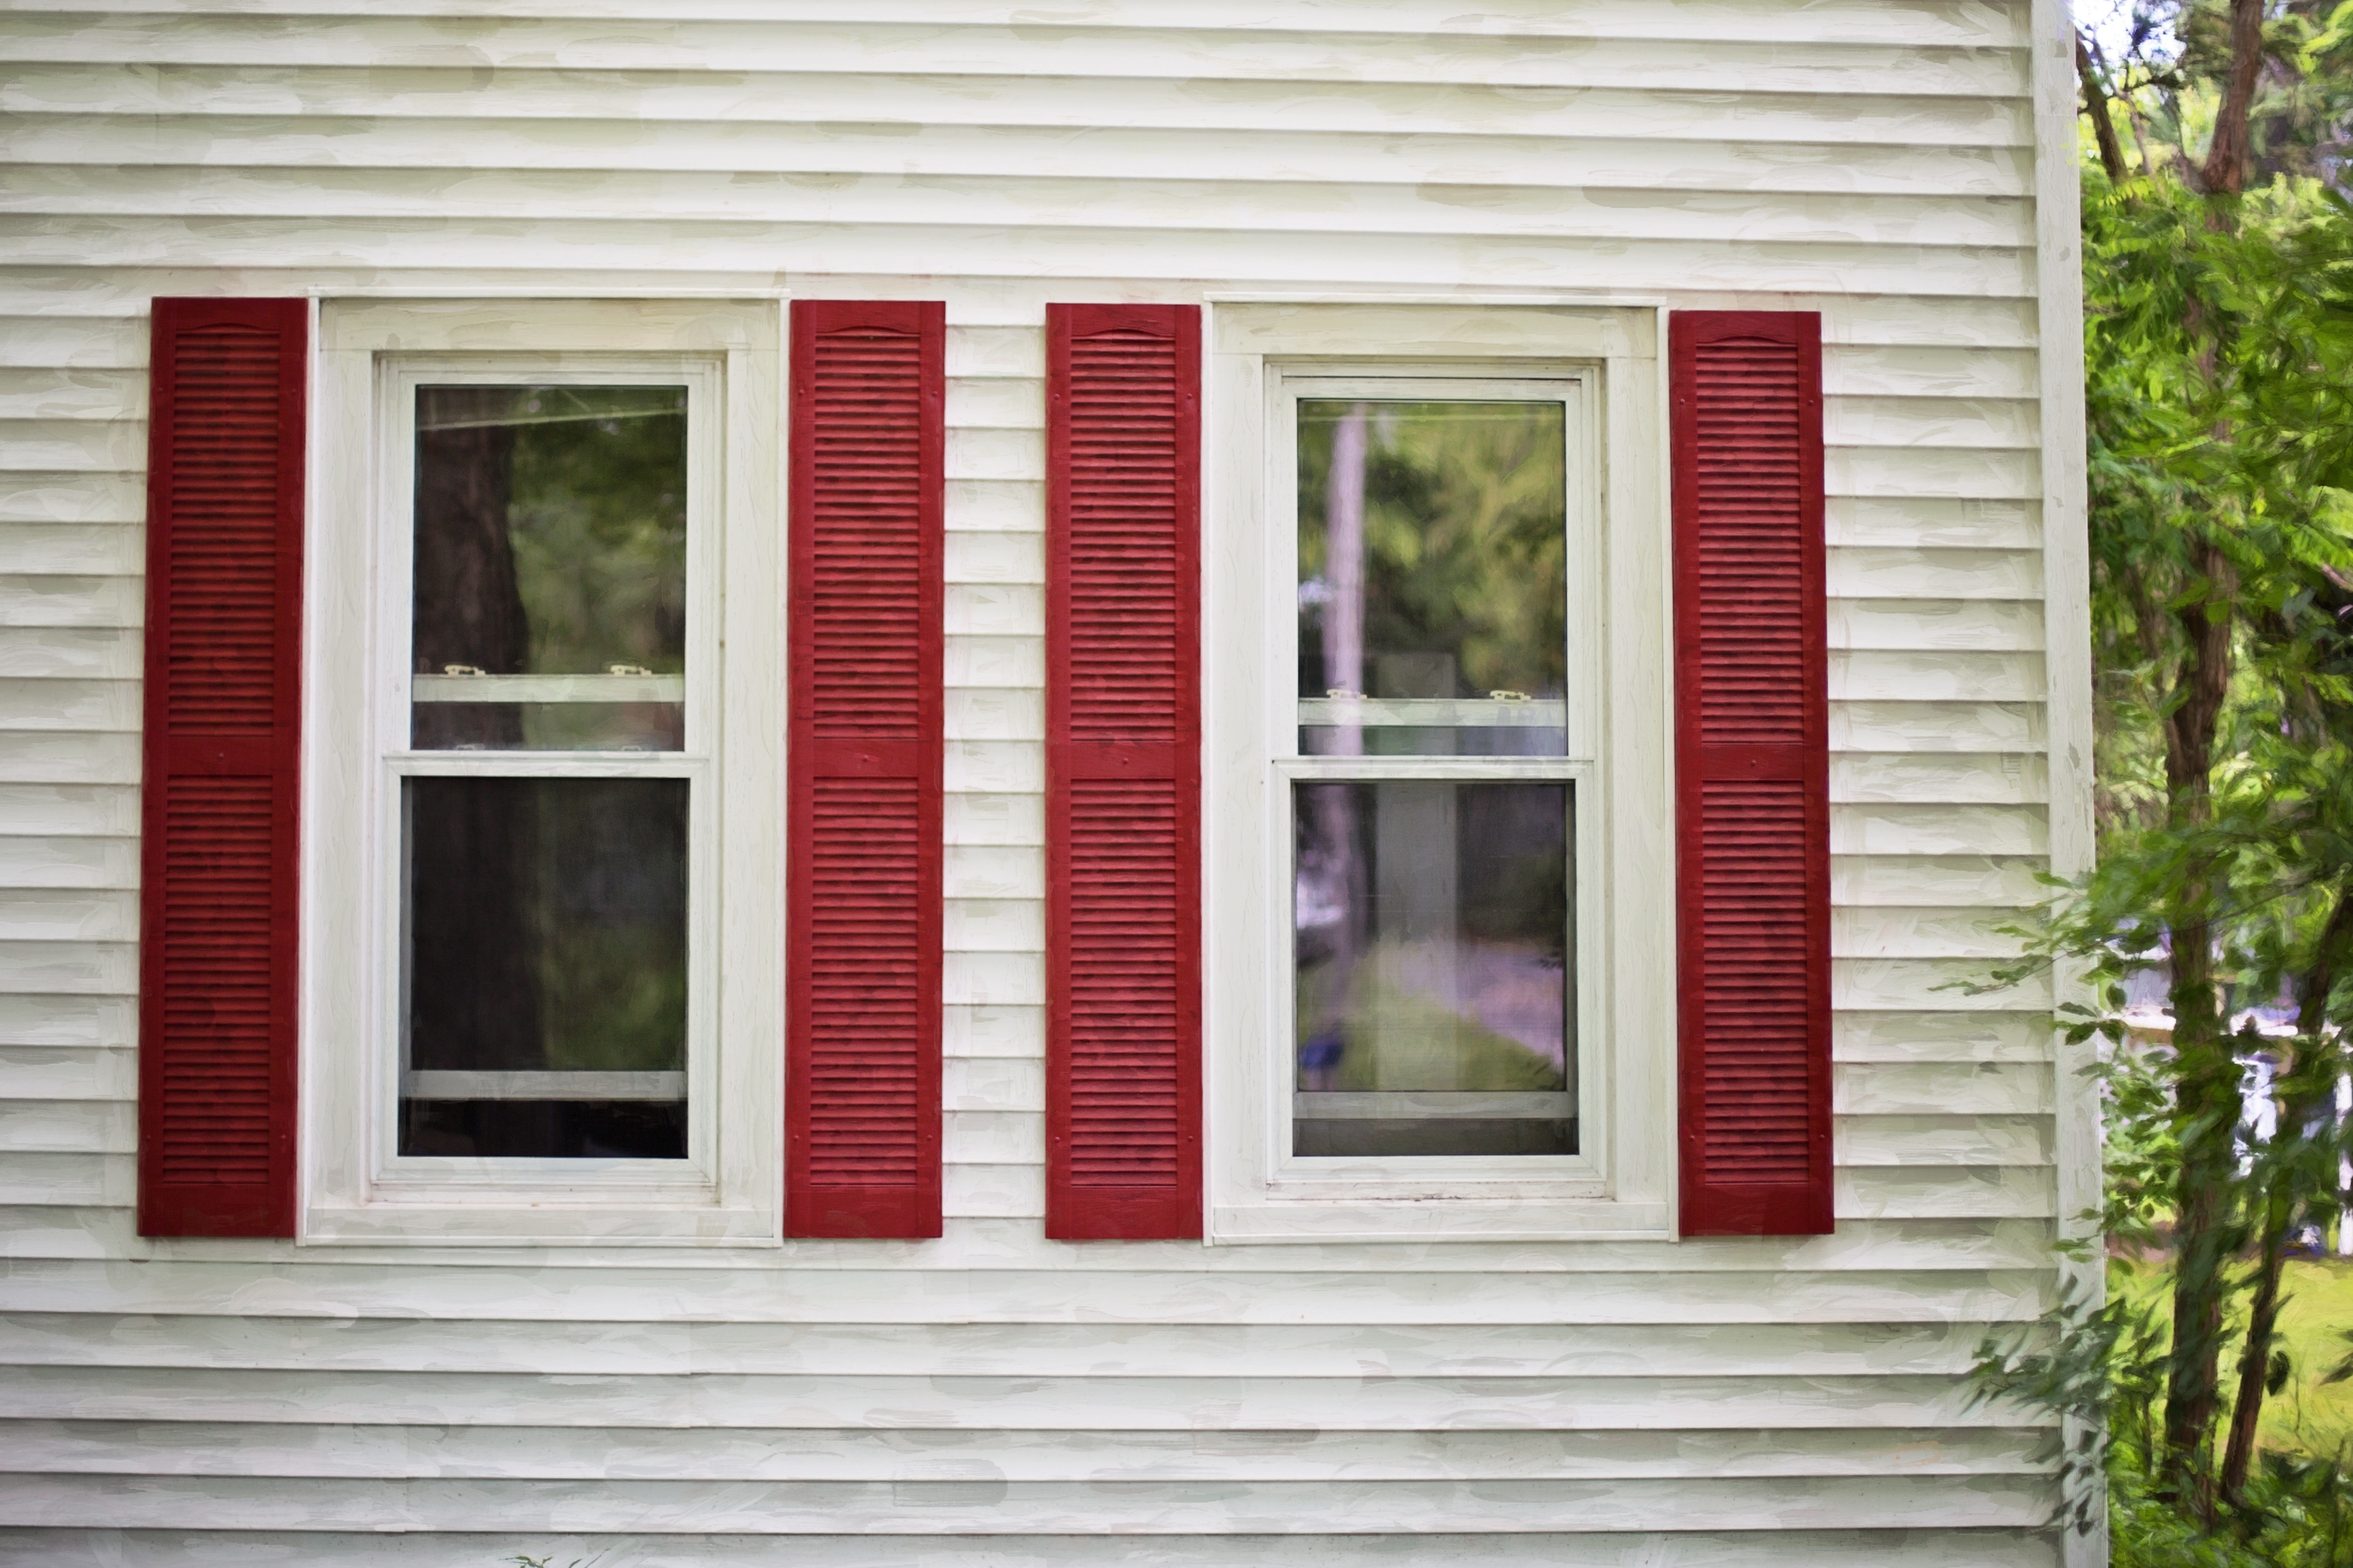
structure, wood, retro, house, window, home, country, porch, red, facade, property, door, interior design, white house, design, wooden, window blind, siding, country house, red shutters, window covering, outdoor structure, window treatment, sash window